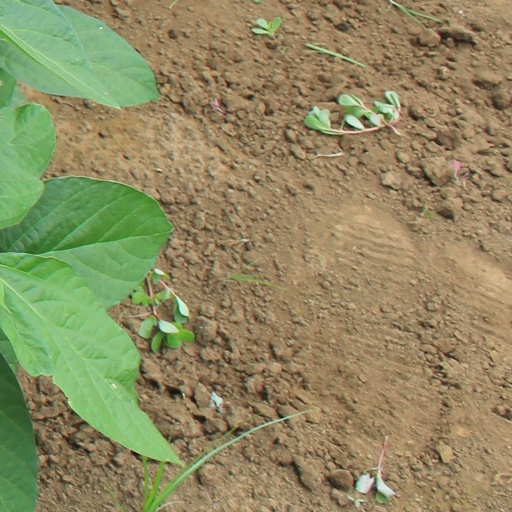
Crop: soybean